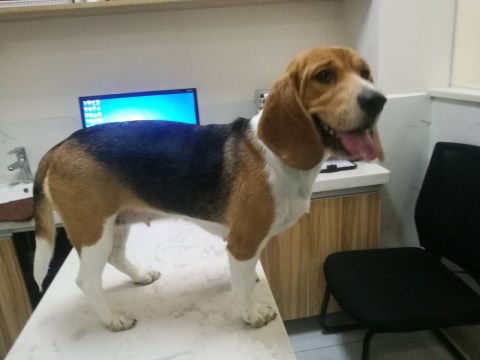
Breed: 276-n000113-beagle